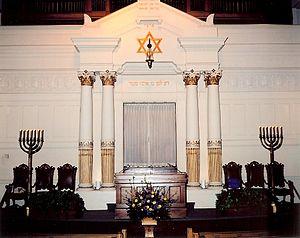
Le Temple Sinai d'Oakland en Californie, situé 2808 Summit Street est la synagogue de la communauté juive réformée d'Oakland, officiellement dénommée First Hebrew Congregation of Oakland. Fondée en 1875, c'est la plus vieille communauté juive de la partie est de la baie de San Francisco;.